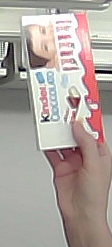
Product: kinder_chocolate